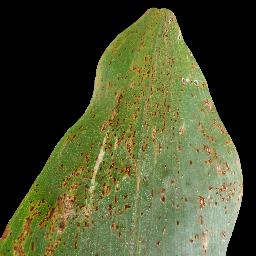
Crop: corn
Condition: (maize)_common_rust